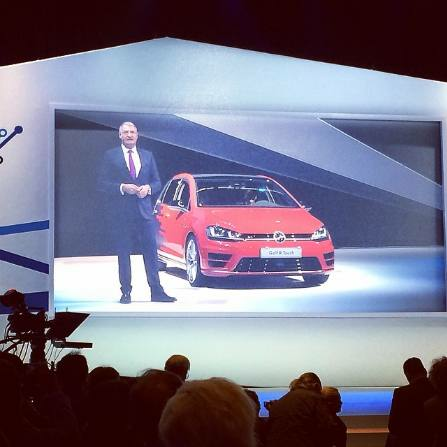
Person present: Yes